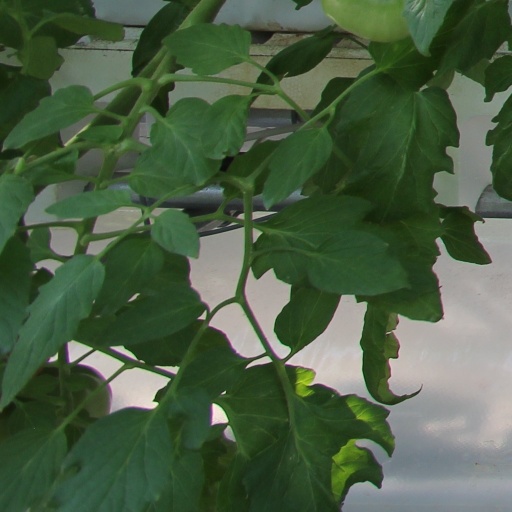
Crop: tomato